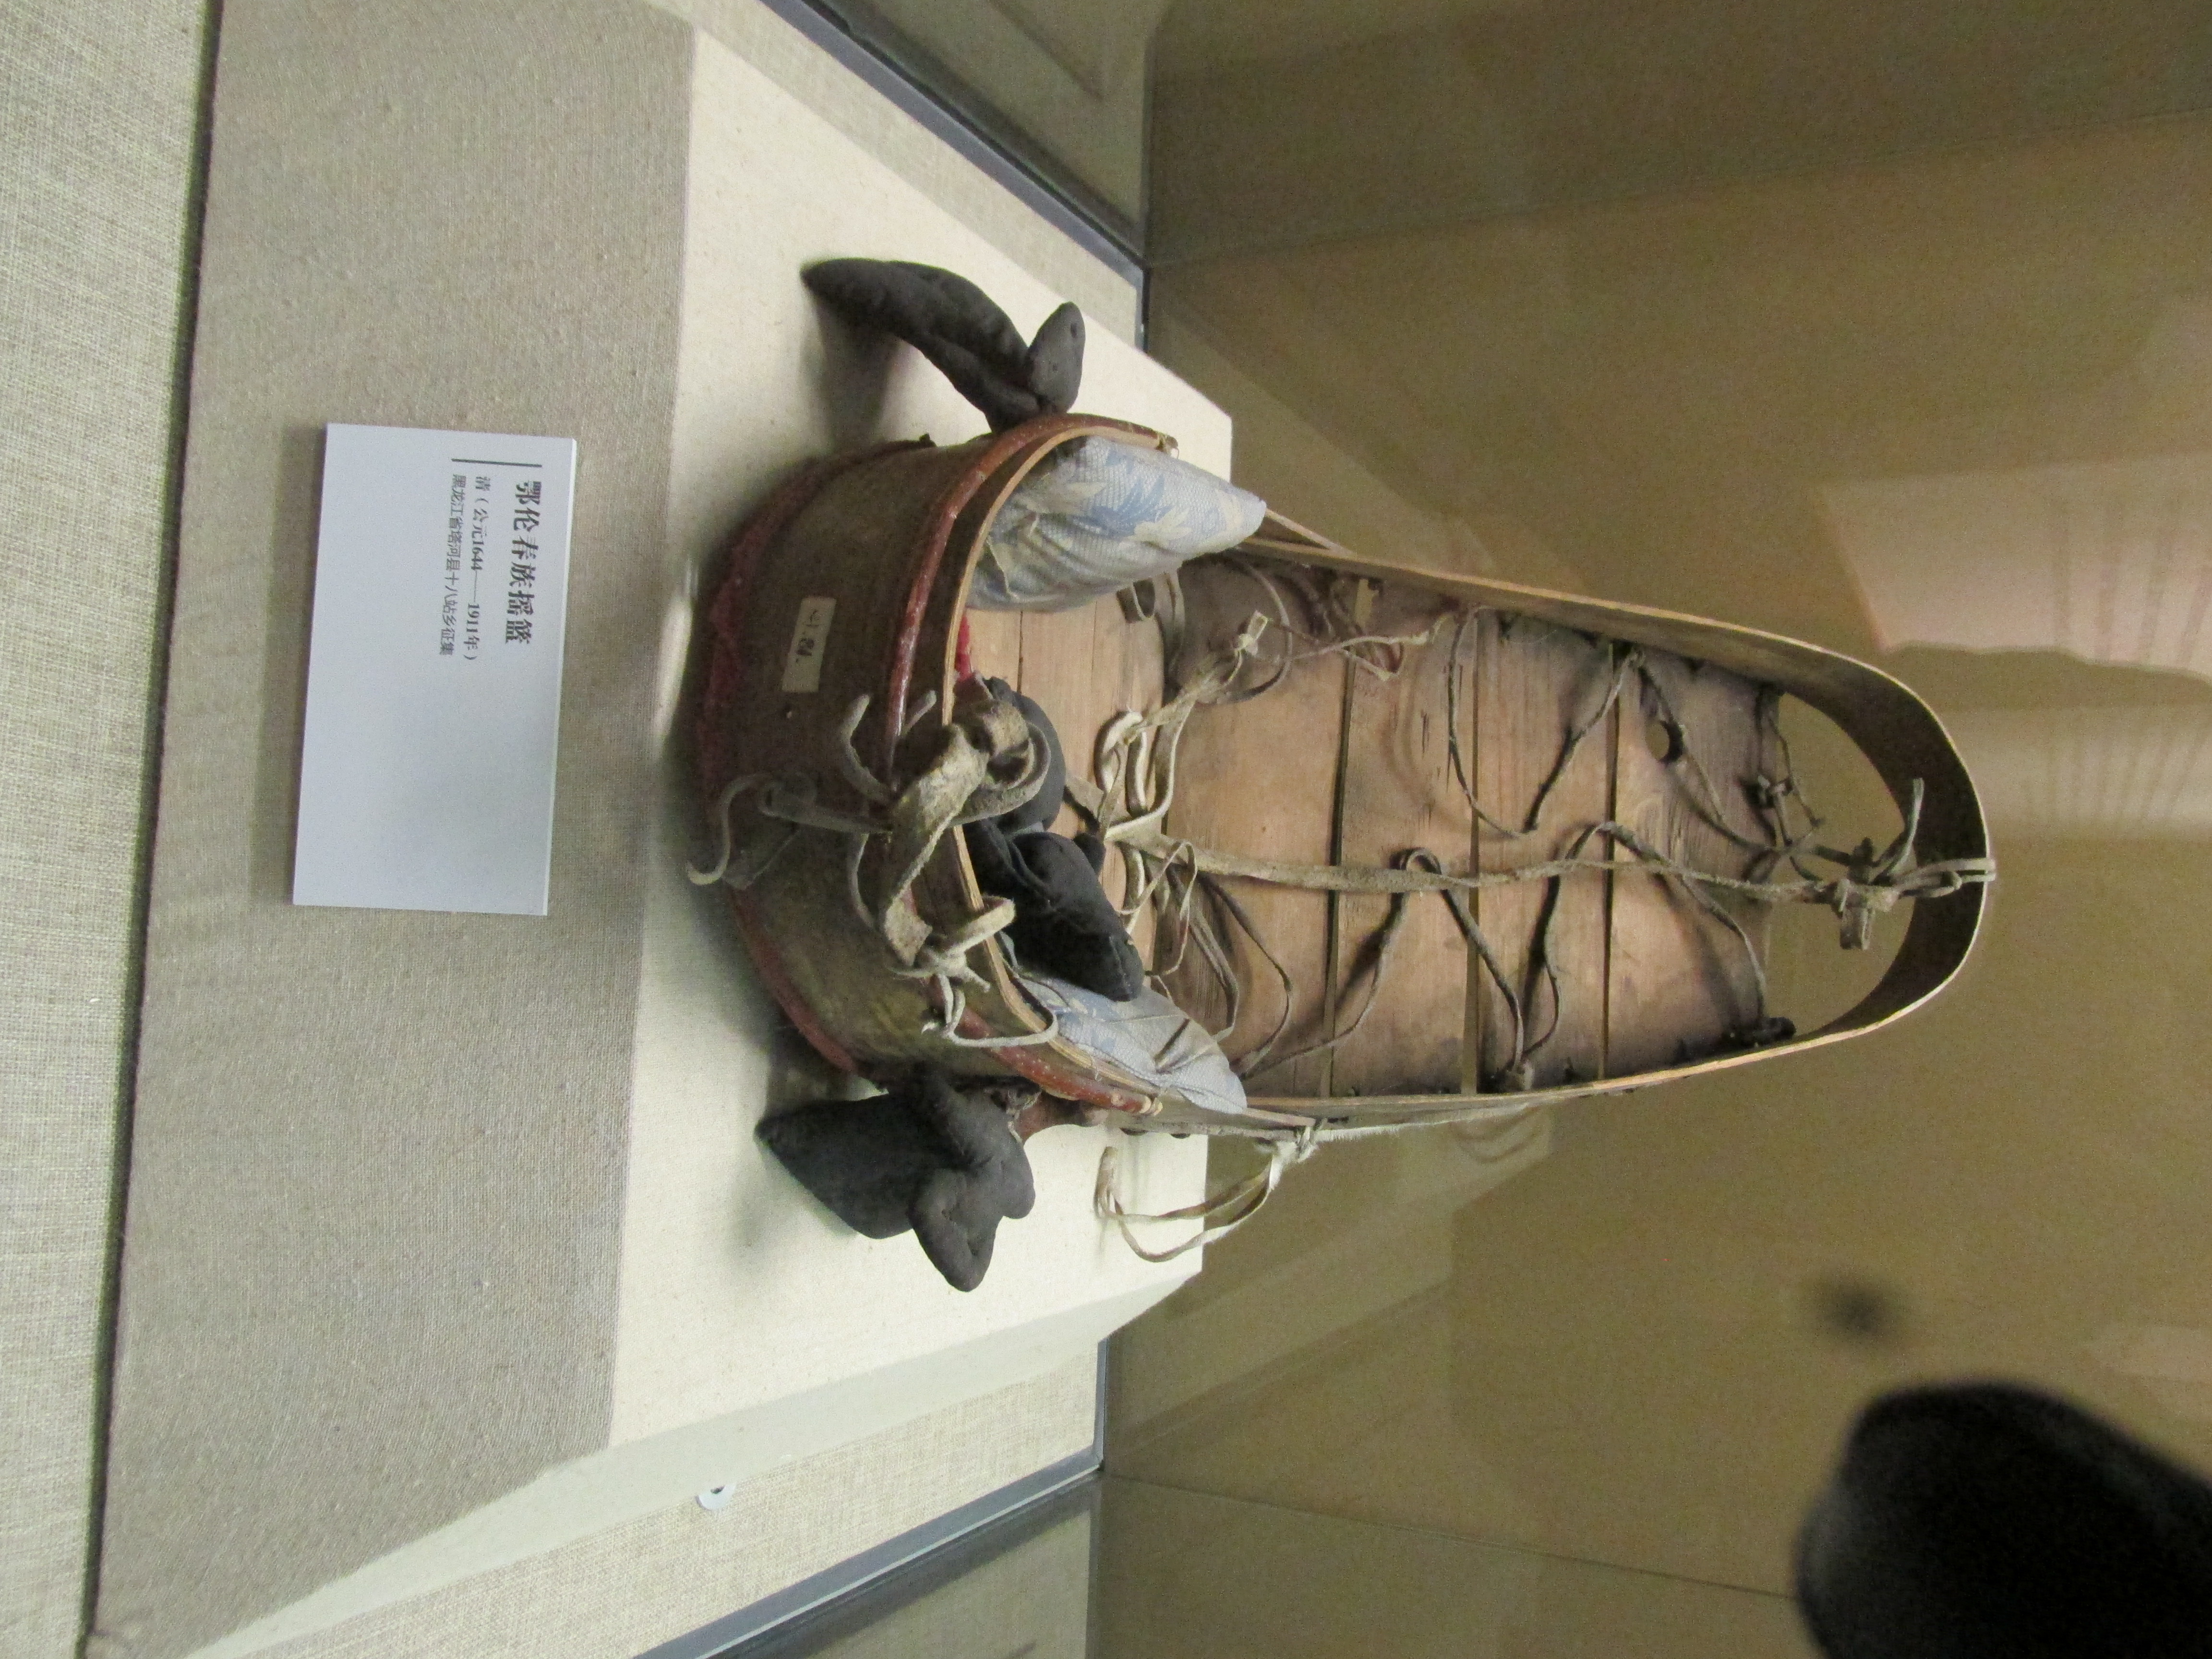
tourism, adventure, Beautiful Places, Pretty Places, environment, Interesting Places, harbin, museums, architecture, art, nature, museum, history, ancient history, china, asia, imperial palace, dynasty, beijing, planning, exhibition, sculpture, map, footwear, shoe, athletic shoe